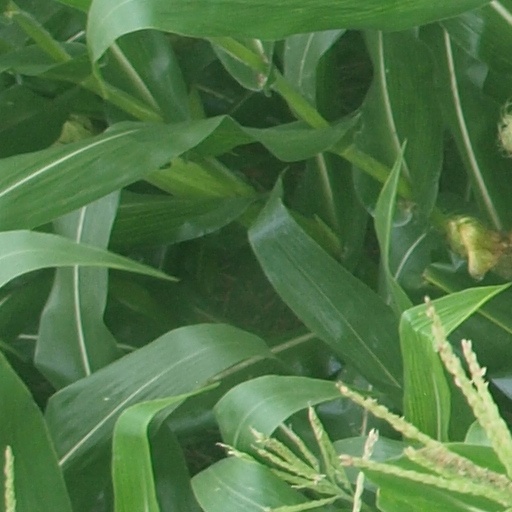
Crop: maize; corn